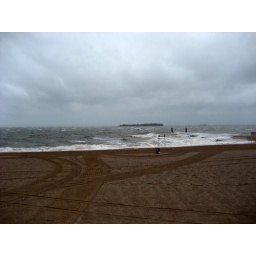
beach by my house